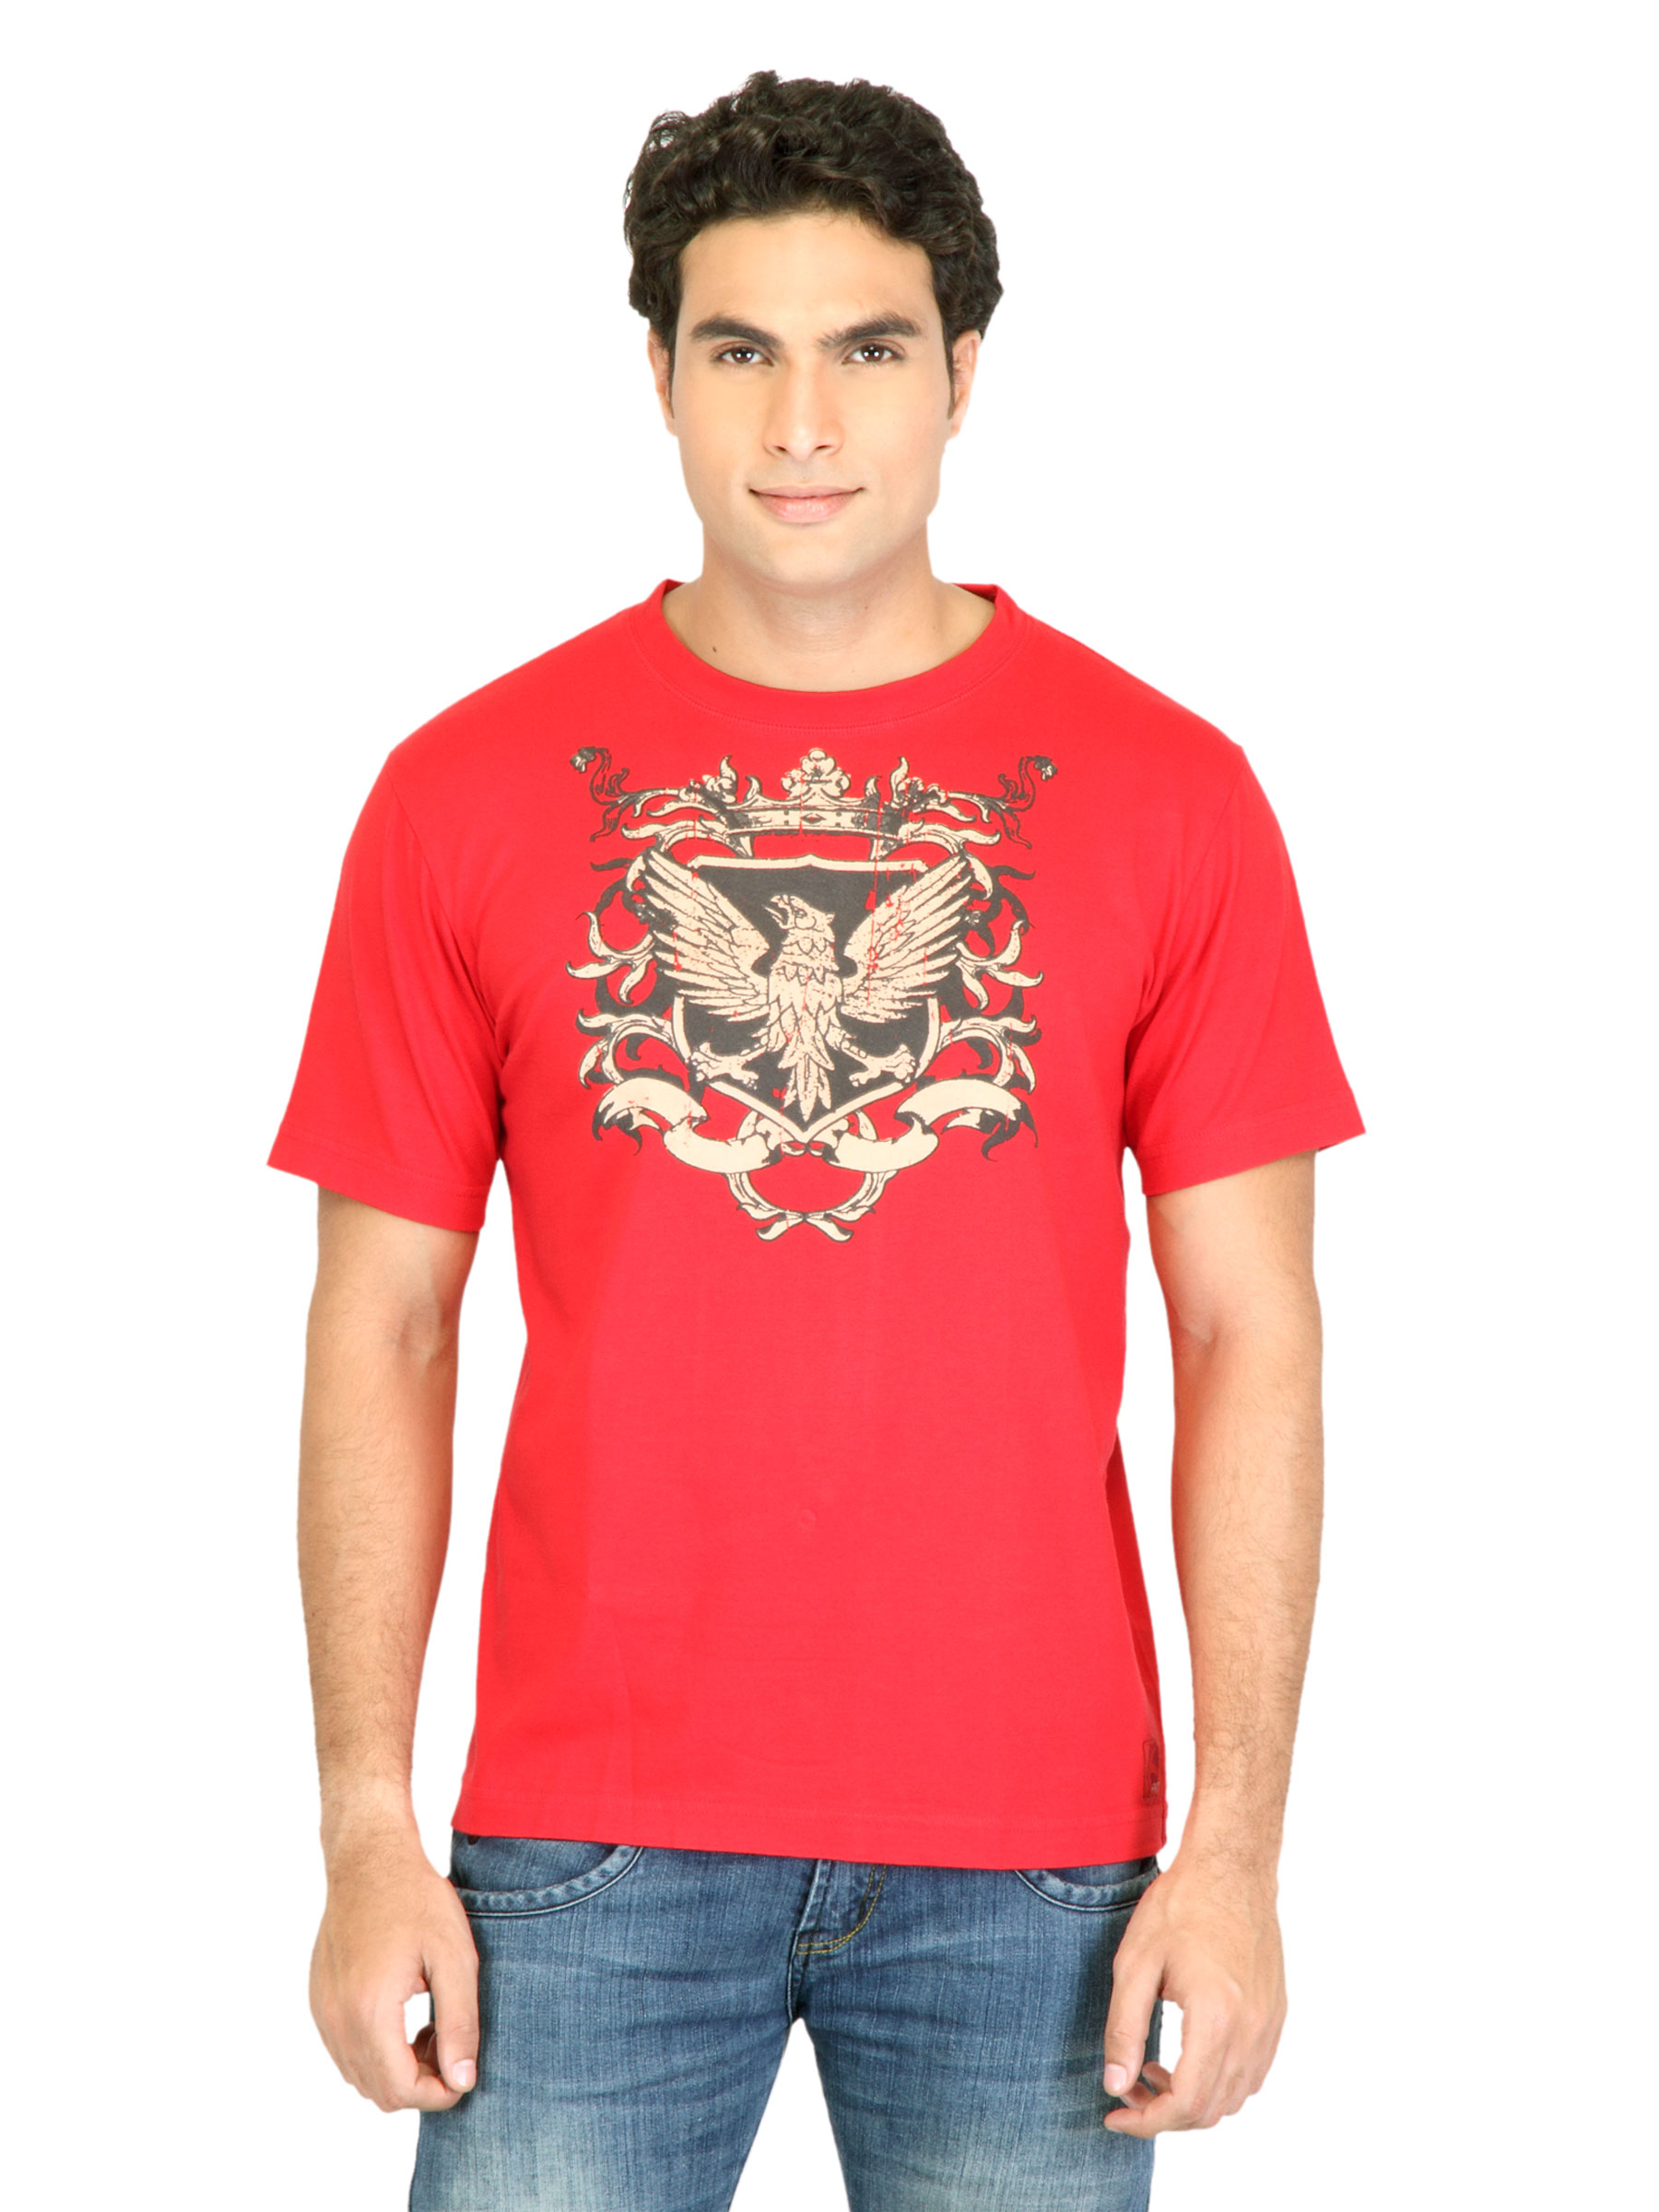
Facit Men Smart Red Tshirt
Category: Apparel / Topwear / Tshirts
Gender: Men
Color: Red
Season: Summer 2016
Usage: Casual